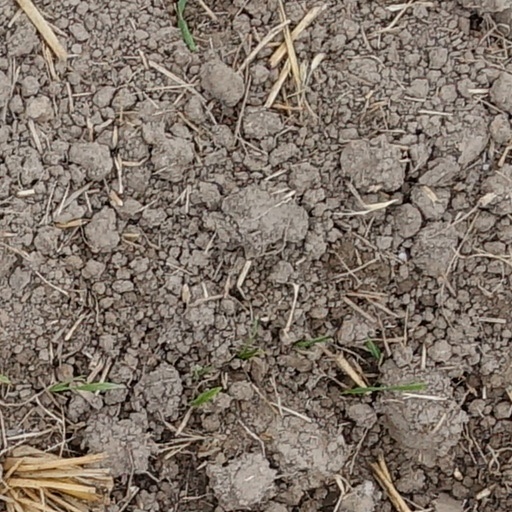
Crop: wheat